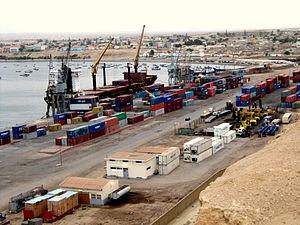
Moçâmedes est une ville de la province de Namibe dans le sud-ouest de l'Angola. Le nom officiel de la ville était Namibe de 1985 à 2016. La population de la ville était de 255 000 habitants lors du recensement de 2014.